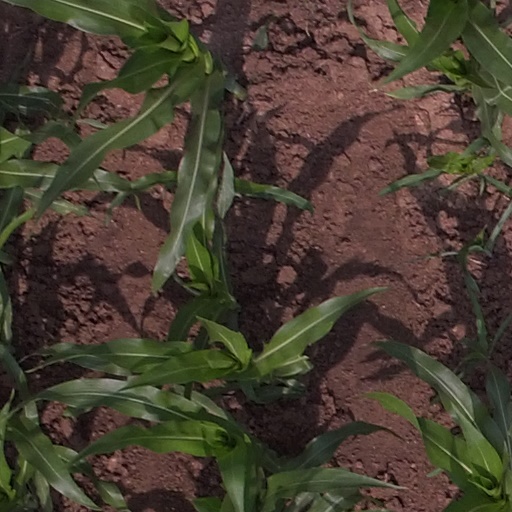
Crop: maize; corn